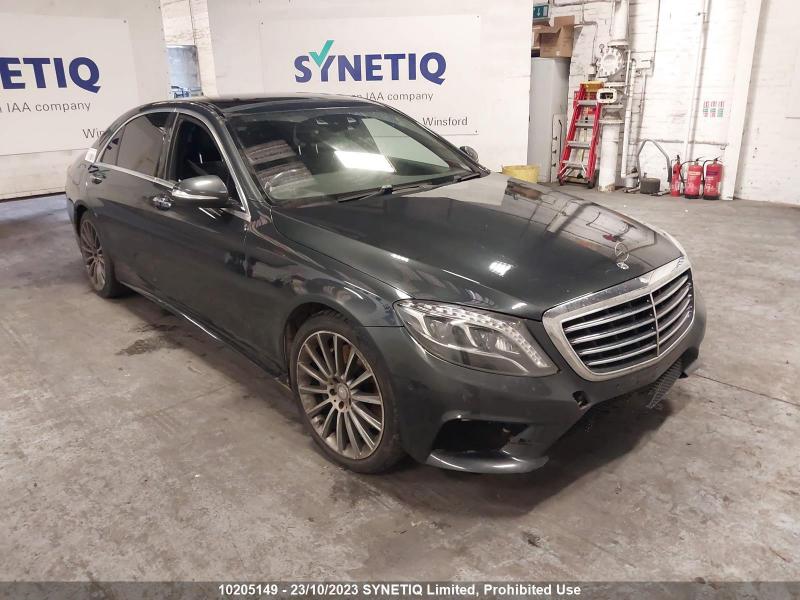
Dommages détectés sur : pare-choc avant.
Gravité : mineur